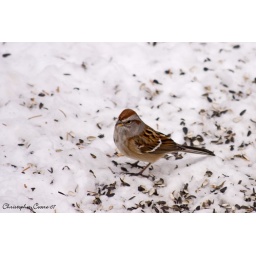
American tree sparrow eating seeds in backyard